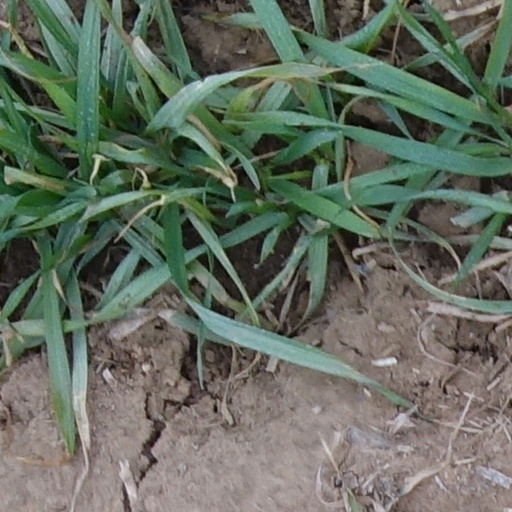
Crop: wheat